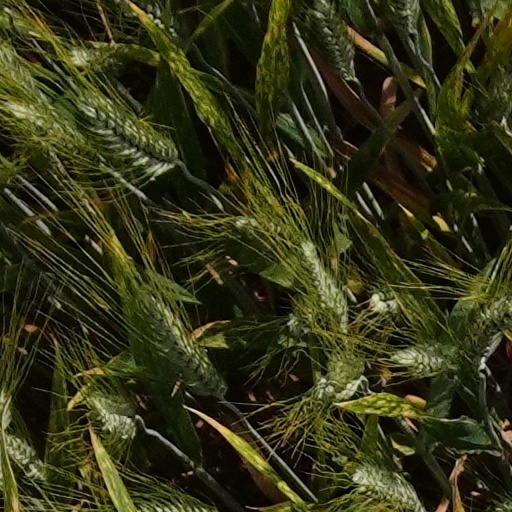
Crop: wheat